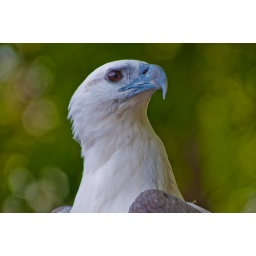
a white bellied sea eagle at the lone pine koala sanctuary in brisbane australia - truly majestic birds